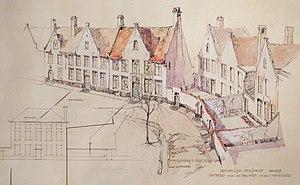
Le béguinage de Bruges est situé dans la partie méridionale du centre historique de Bruges, en Belgique. Il constitue encore aujourd’hui un espace clos que sépare de la ville un mur d'enceinte encore partiellement doublé de douves.